Kinderwhore

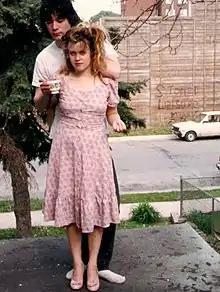

Kinderwhore is a fashion style most notably worn by some female grunge and alternative rock musicians in the US during the early to mid-1990s. The style is characterized through the combination of cute, feminine fashion items like babydoll and Peter Pan collared dresses, with more adult aspects like smudged red lipstick and dark eye makeup. It has its origins in the mid-1980s band Pagan Babies, which featured future Babes in Toyland vocalist/guitarist Kat Bjelland and future Hole vocalist/guitarist Courtney Love, who lived together and shared clothes. Following the band's disbandment, the two's subsequent bands achieved significant mainstream success and led to the fashion being popularised amongst the general public and being referenced by high fashion designers including Marc Jacobs.